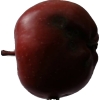
Label: Apple 18